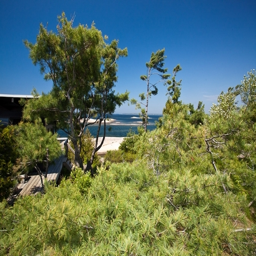
view with homes for sale and luxury real estate including horse farms and property in the areas